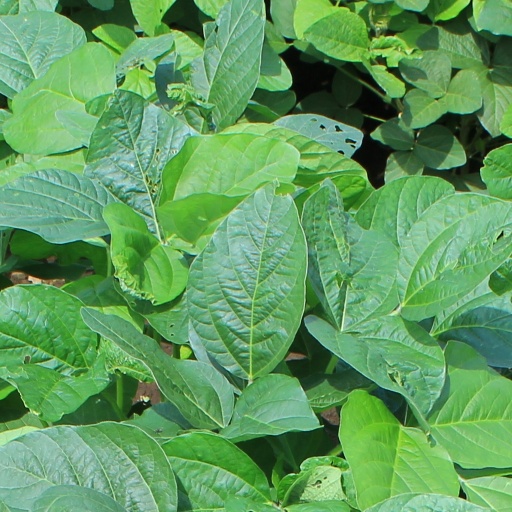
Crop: soybean